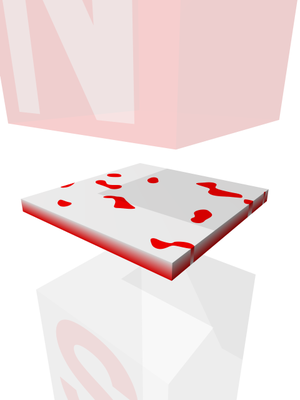
Magnetisk boblehukommelse / Sådan virker magnetisk boblehukommelse / Magnetiske domæner og bobler
De store magnetpoler øverst og nederst får de domæner hvis poler vender modsat det eksterne felt, til at "skrumpe" ind og blive mindre.
Magnetisk boblehukommelse er en form for ikke-flygtig hukommelse til brug i computere og tilsvarende digital elektronik, hvor hver bit er repræsenteret ved et lille område, kaldet et domæne eller en magnetisk boble, der er magnetiseret i én retning når det opbevarer et "0", og i den modsatte retninge når det gemmer på et "1". Denne teknik blev opfundet sidst i 1960'erne, og havde sin storhedstid i 1970'erne, men i begyndelsen af 1980'erne måtte den magnetiske boblehukommelse se sig slået på pris og ydelse af et andet magnetisk lagringsmedie; harddisken.